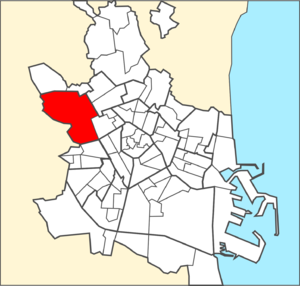
Sant Pau est un quartier de la ville de Valence, appartenant au district de Campanar. Il est situé au nord-ouest de la ville et il est limité au nord avec les quartiers de Benimámet et de Beniferri, à l'est avec ceux de Ciutat Fallera, de Benicalap et de Campanar, au sud avec celui de Nou Moles et à l'ouest avec les communes de Paterna, Mislata et Cuart de Poblet. Sa population en 2009 était de 12 900 habitants.